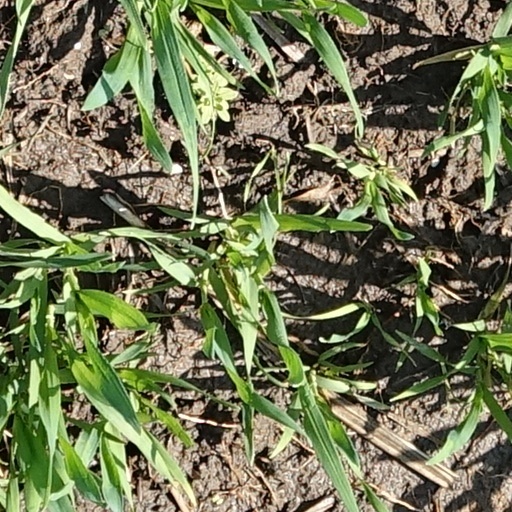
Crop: wheat